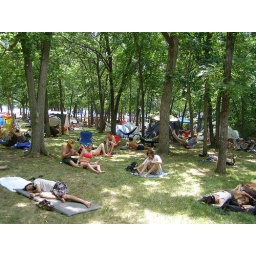
I love all the hammocks in this picture. These folks are camped near the swimming beach at Clinton Lake.